Gold Bowl

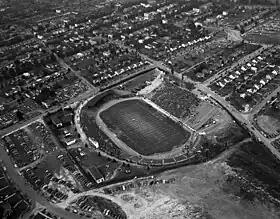
City Stadium in Richmond, Virginia

The Gold Bowl was an American college football bowl game between teams from the Mid-Eastern Athletic Conference (MEAC) and the Central Intercollegiate Athletics Association (CIAA), two athletic conferences traditionally consisting of historically black colleges and universities (HBCUs). The game was played on a Saturday in early December from 1977 through 1980 at City Stadium in Richmond, Virginia. An immediate precursor to the Gold Bowl, dubbed the Bicentennial Bowl in celebration of the bicentennial year, matched teams from the same two conferences in the same stadium in December 1976.